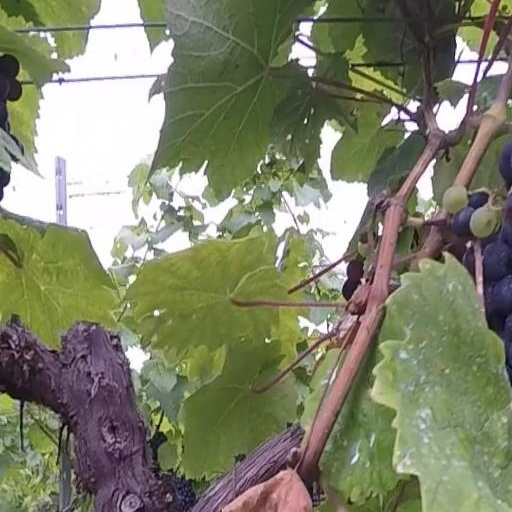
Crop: grape